Chambéry

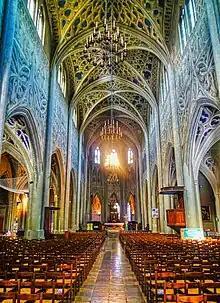
Chambéry Cathedral

The "Fontaine des Éléphants" ("Elephants Fountain") is the most famous landmark in Chambéry. It was built in 1838 to honour Benoît de Boigne's feats when he was in India. The monumental fountain has realistic sculptures of the head and forelimbs of four lifesize elephants truncated into the base of a tall column in the shape of the savoyan ("savoyarde") cross, topped by a statue of de Boigne. At first, the landmark was mocked by the local residents who were annoyed by it, but it now is accepted as one of the city's symbols.